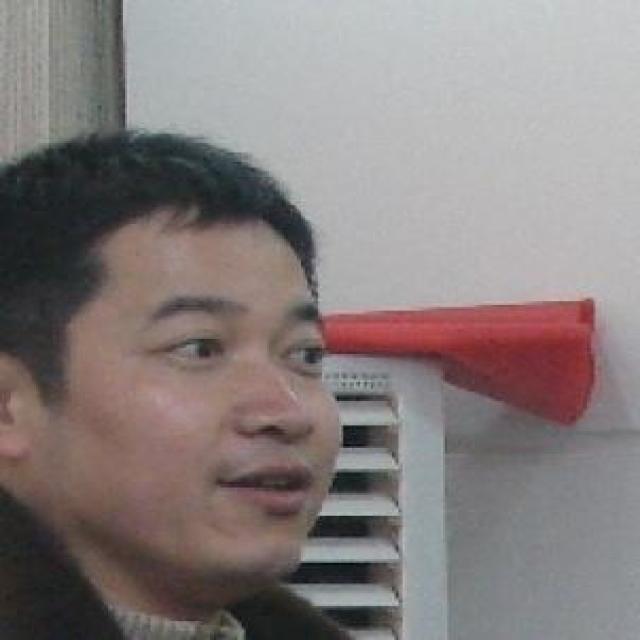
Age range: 21-44